Mid-size car

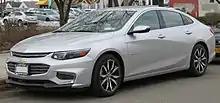
Chevrolet Malibu

The United States Environmental Protection Agency (EPA) "Fuel Economy Regulations for 1977 and Later Model Year" (dated July 1996) includes definitions for classes of automobiles. Based on the combined passenger and cargo volume, mid-size cars are defined as having an "interior volume index" of .